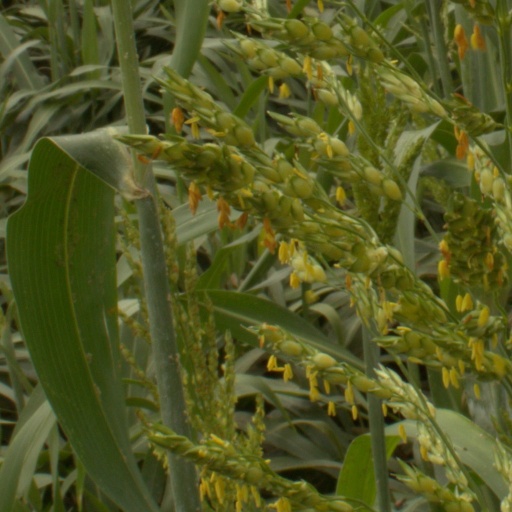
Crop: sorghum